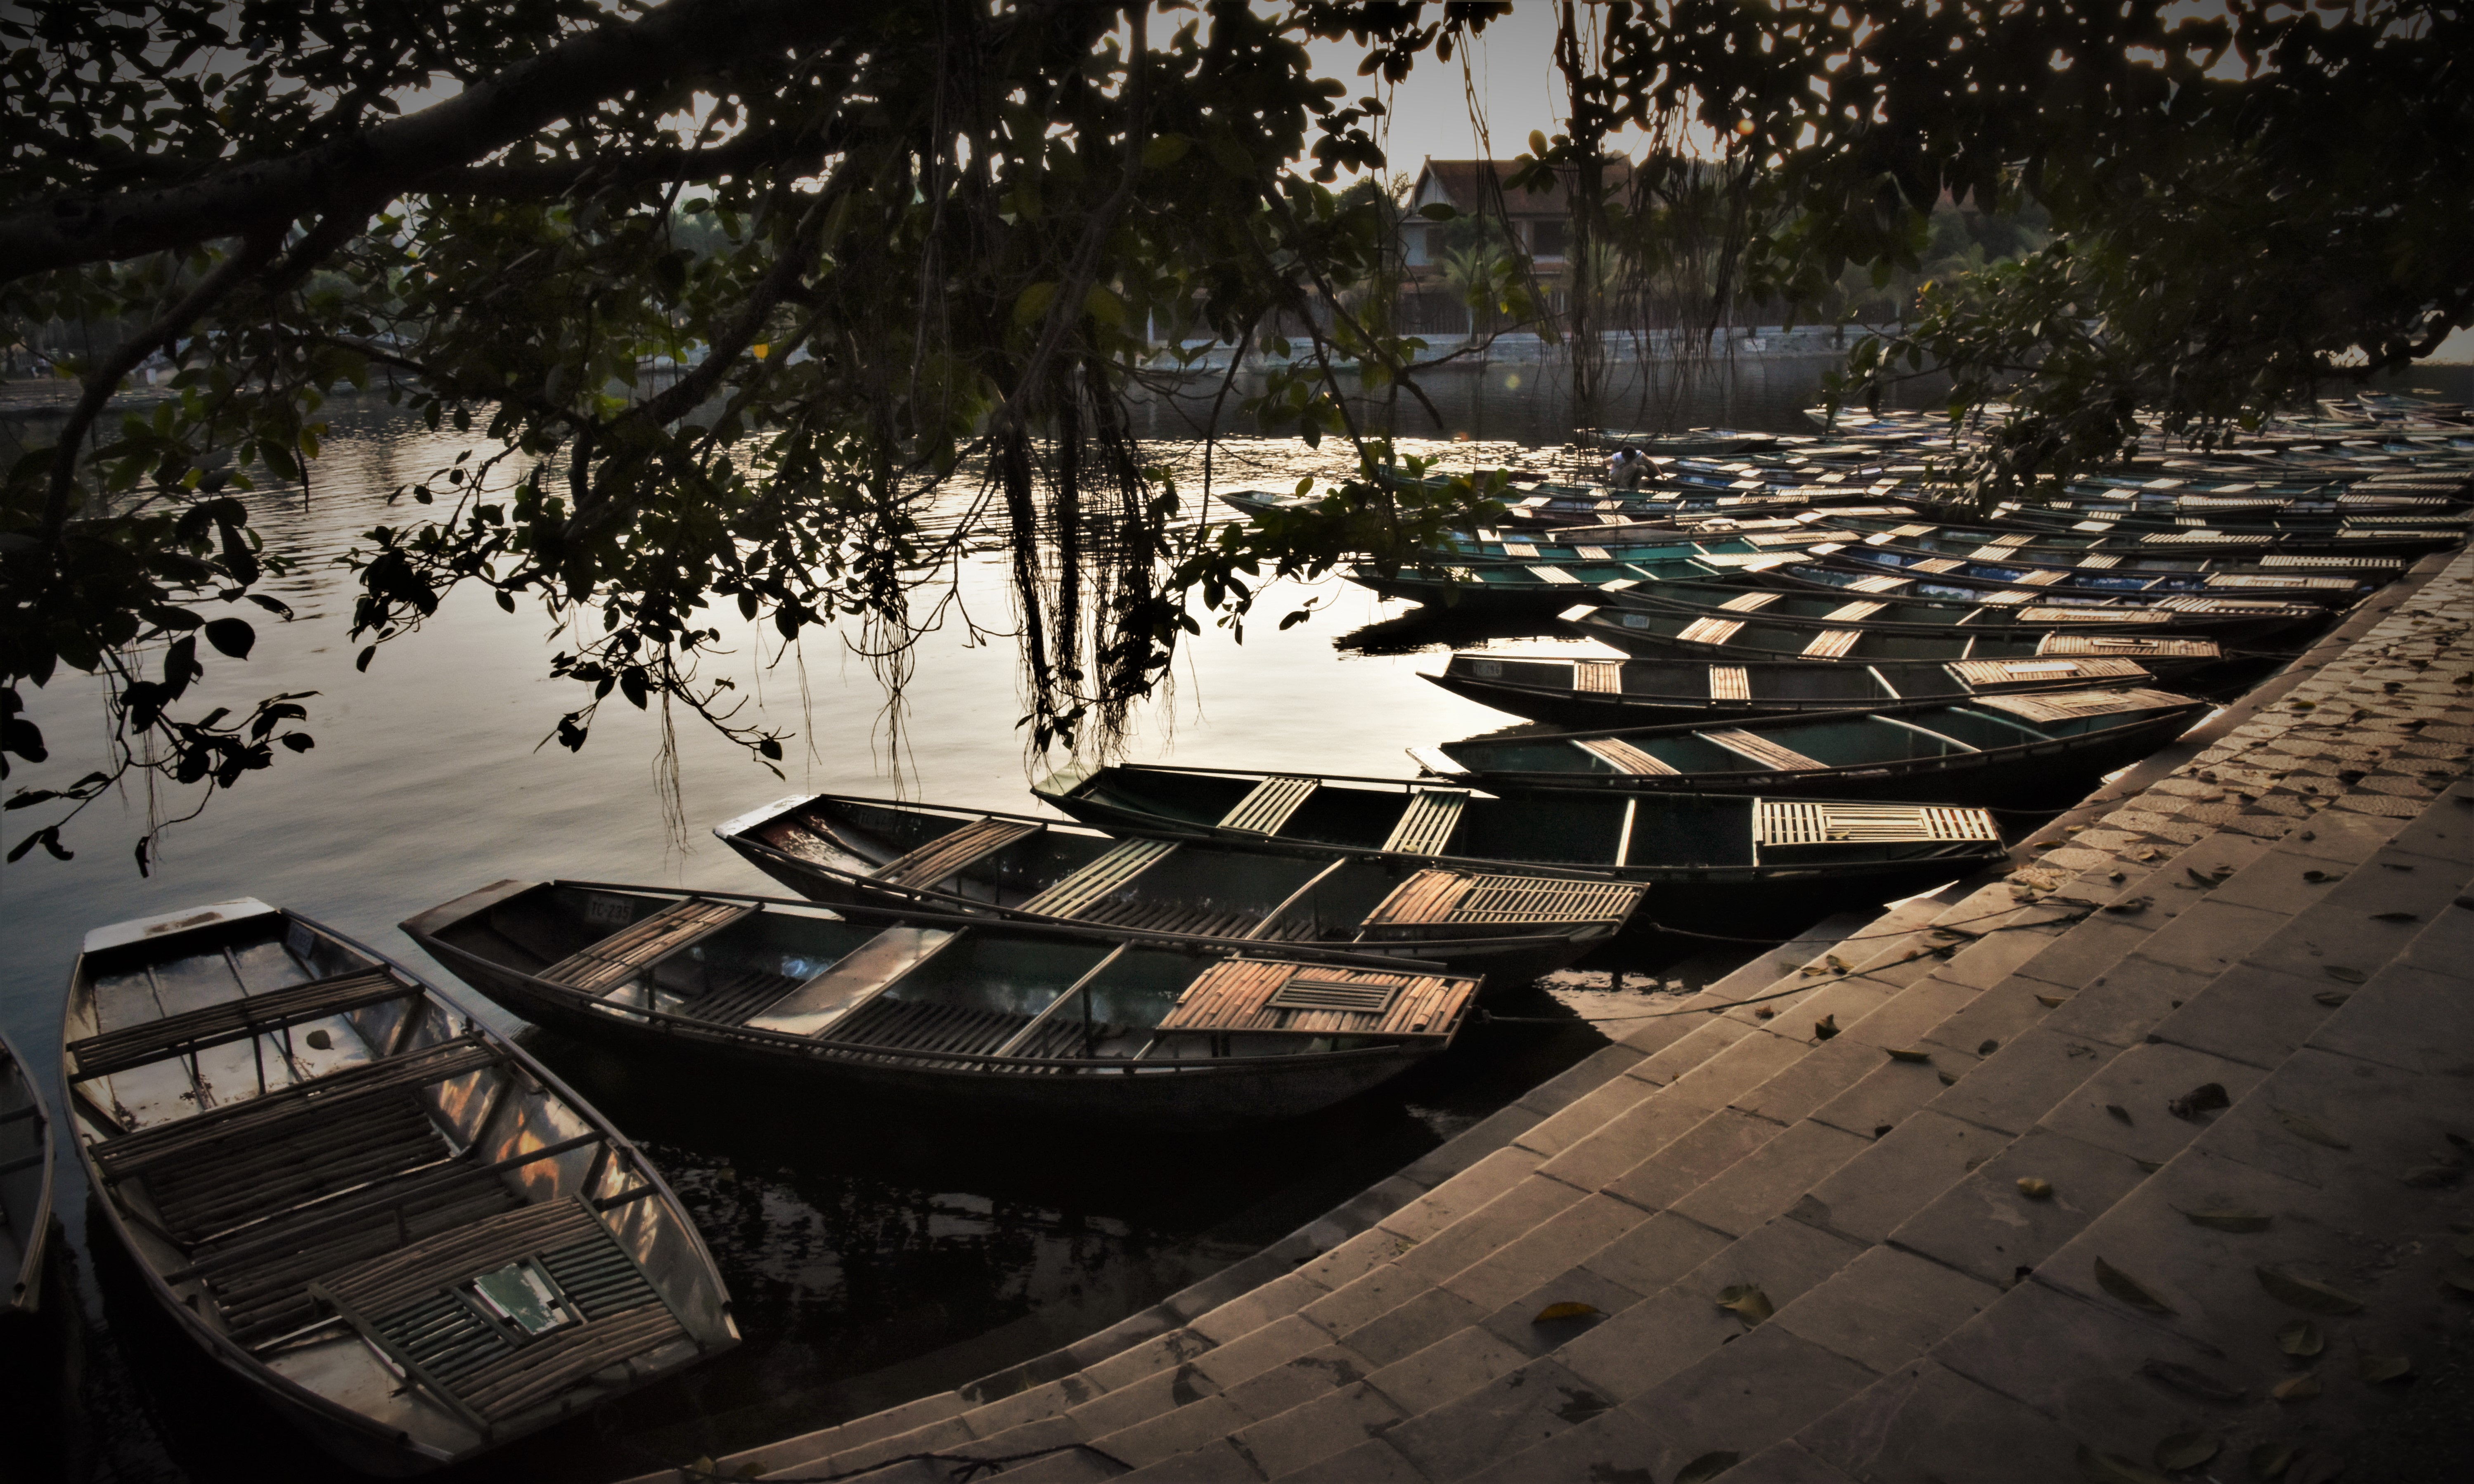
boating, vietnam, travel, discover, reflection, water, tree, plant, vehicle, landscape